Order of the Crown of Westphalia

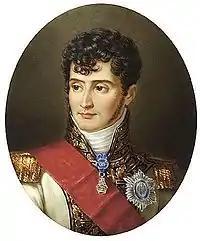
Jérôme Bonaparte. Painted by Sophie Lienard.

The Order of the Crown of Westphalia was instituted in Paris on 25 December 1809 by King Hieronymus I of Westphalen, better known as Napoleon's brother Jérôme Bonaparte.